2011 Bucyrus 200

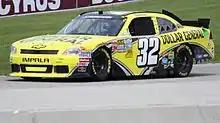
Nationwide 32 Reed Sorenson 2011 Road America Bucyrus 200

The 2011 Bucyrus 200 presented by Menards was a NASCAR Nationwide Series race held on June 25, 2011, at Road America in Elkhart Lake, Wisconsin. The race was the 16th of the 2011 NASCAR Nationwide Series and the 2nd iteration of the event. Michael McDowell won the pole for the race and led the most laps but the race featured a crazy and controversial finish as Reed Sorenson won the race in the end as the race became a wreckfest towards the end.